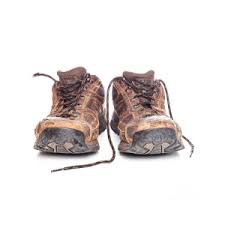
Waste category: shoes